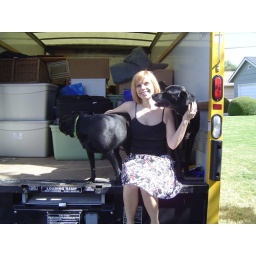
dogs in the truck